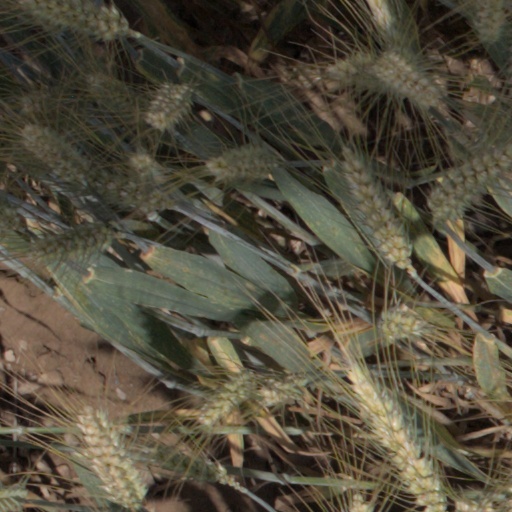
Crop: wheat